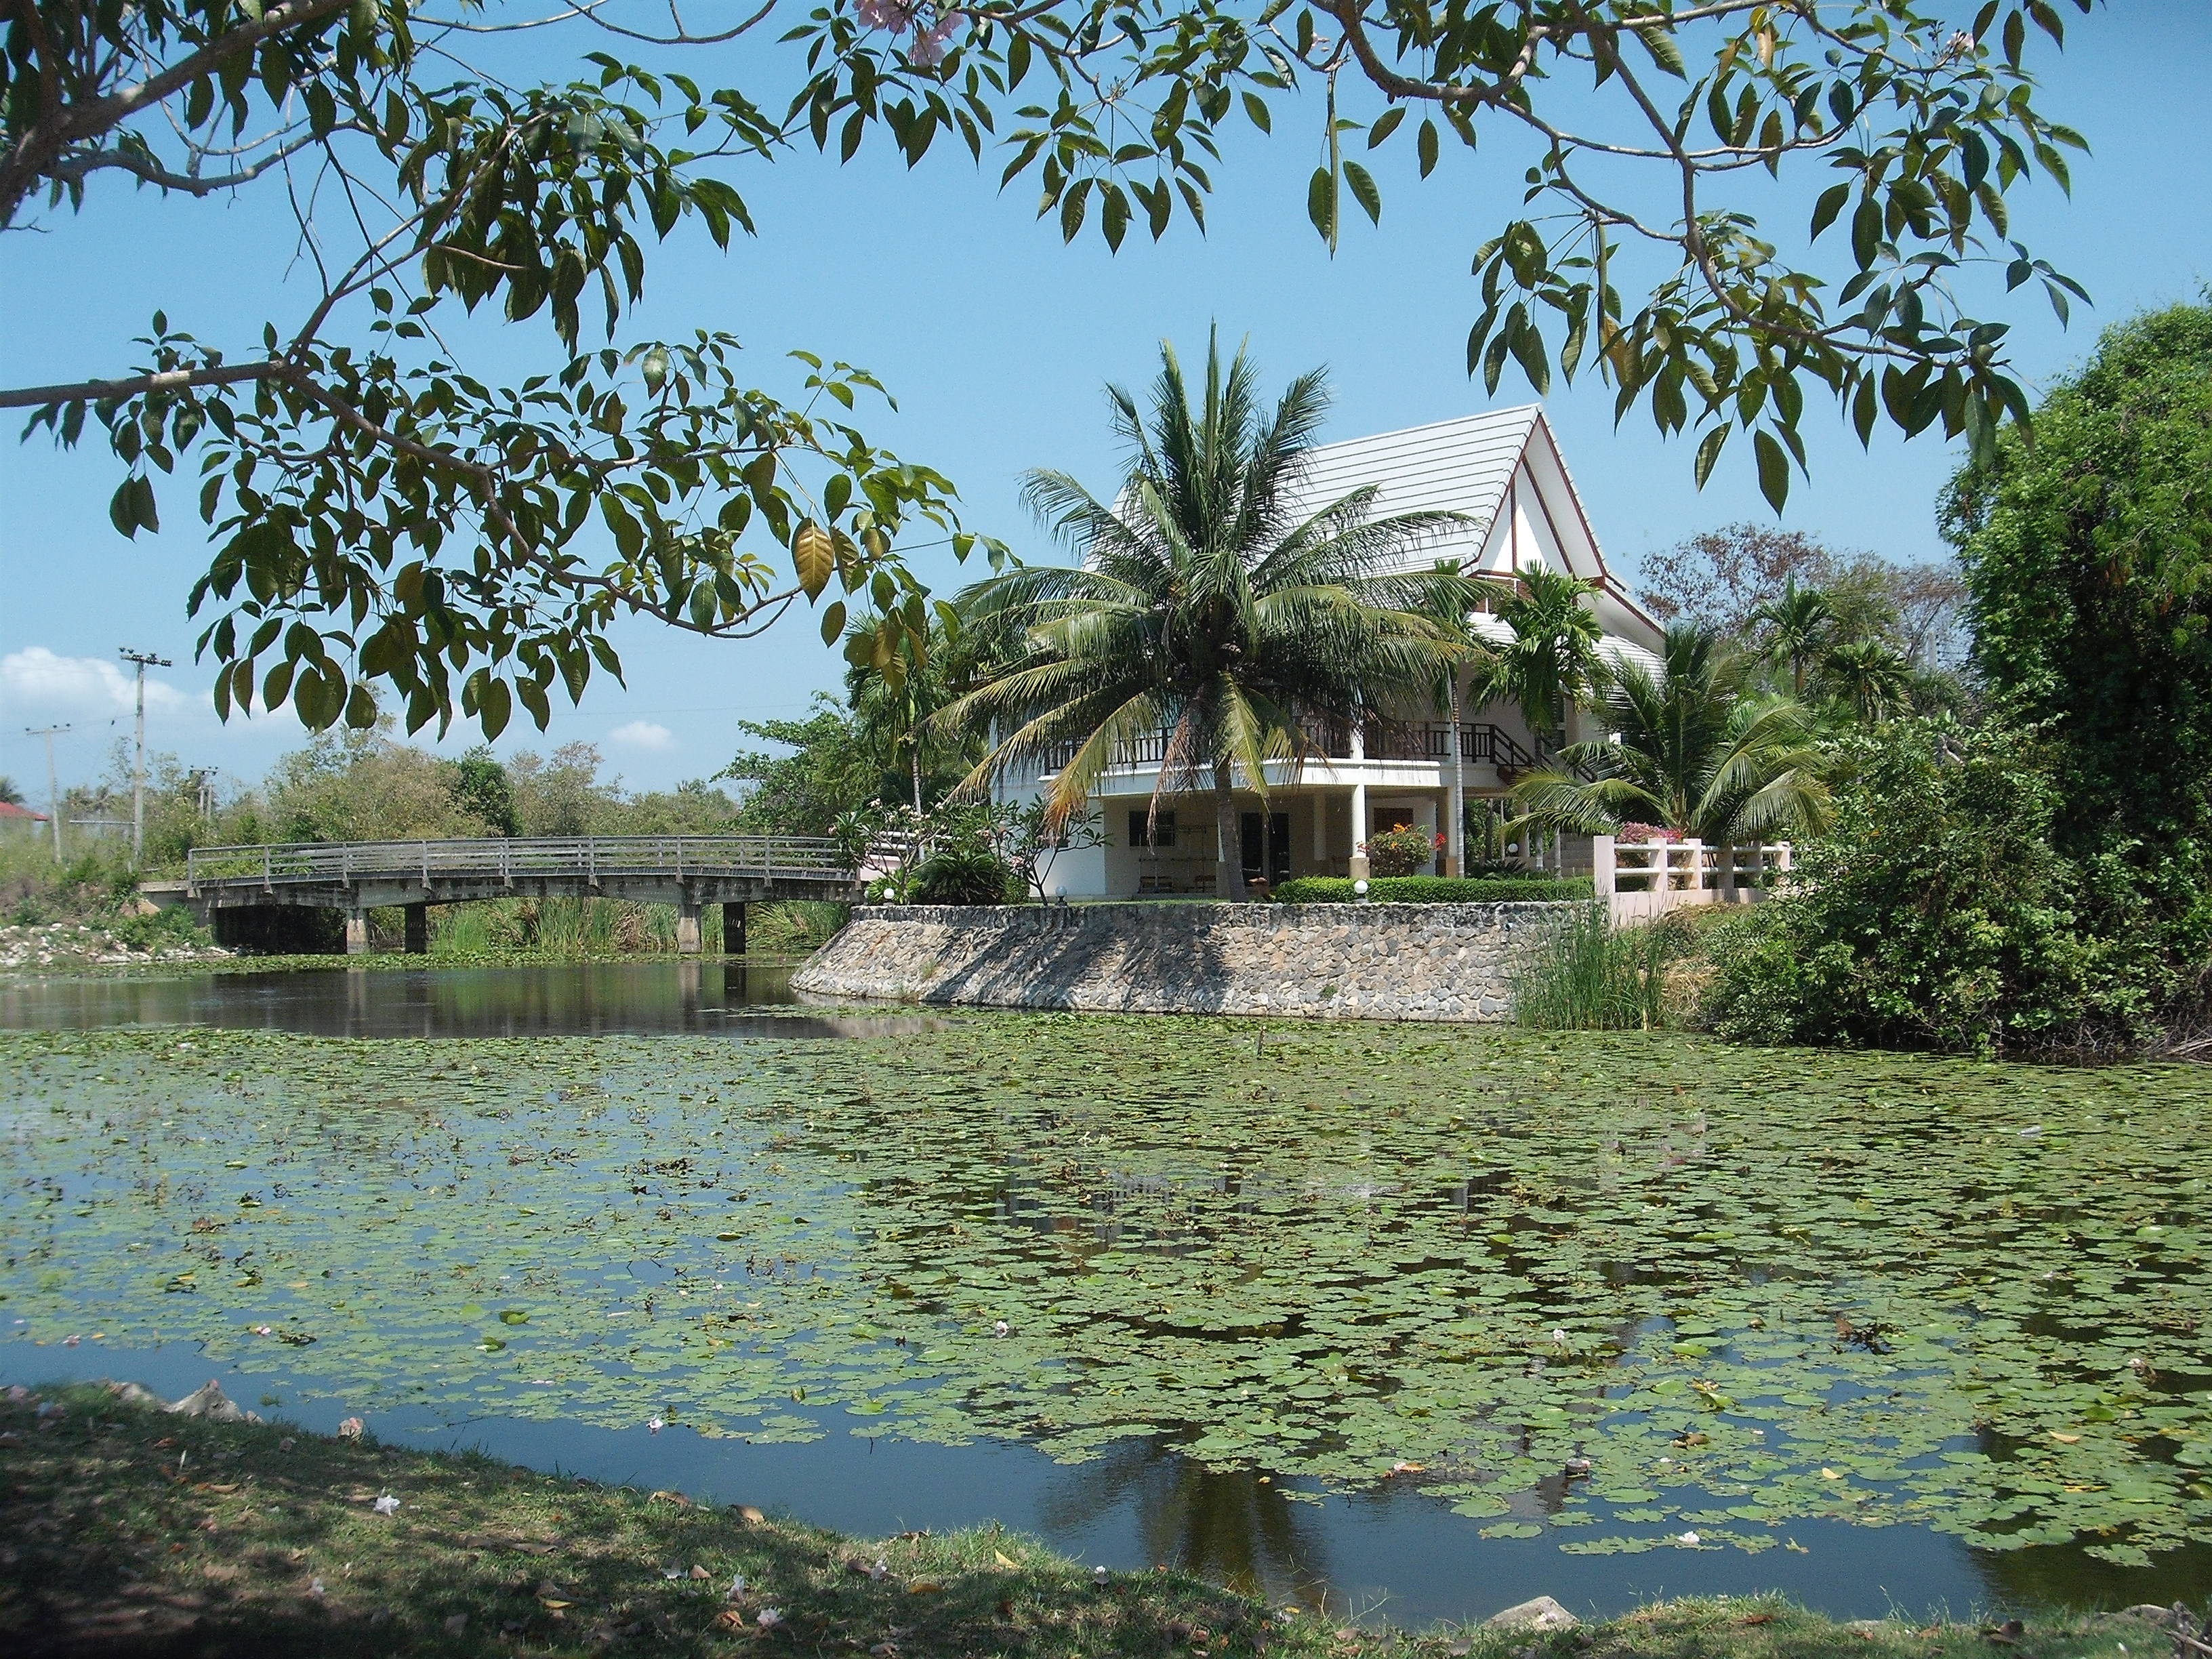
tree, water, building, village, pond, jungle, lagoon, asia, thailand, resort, estate, arecales